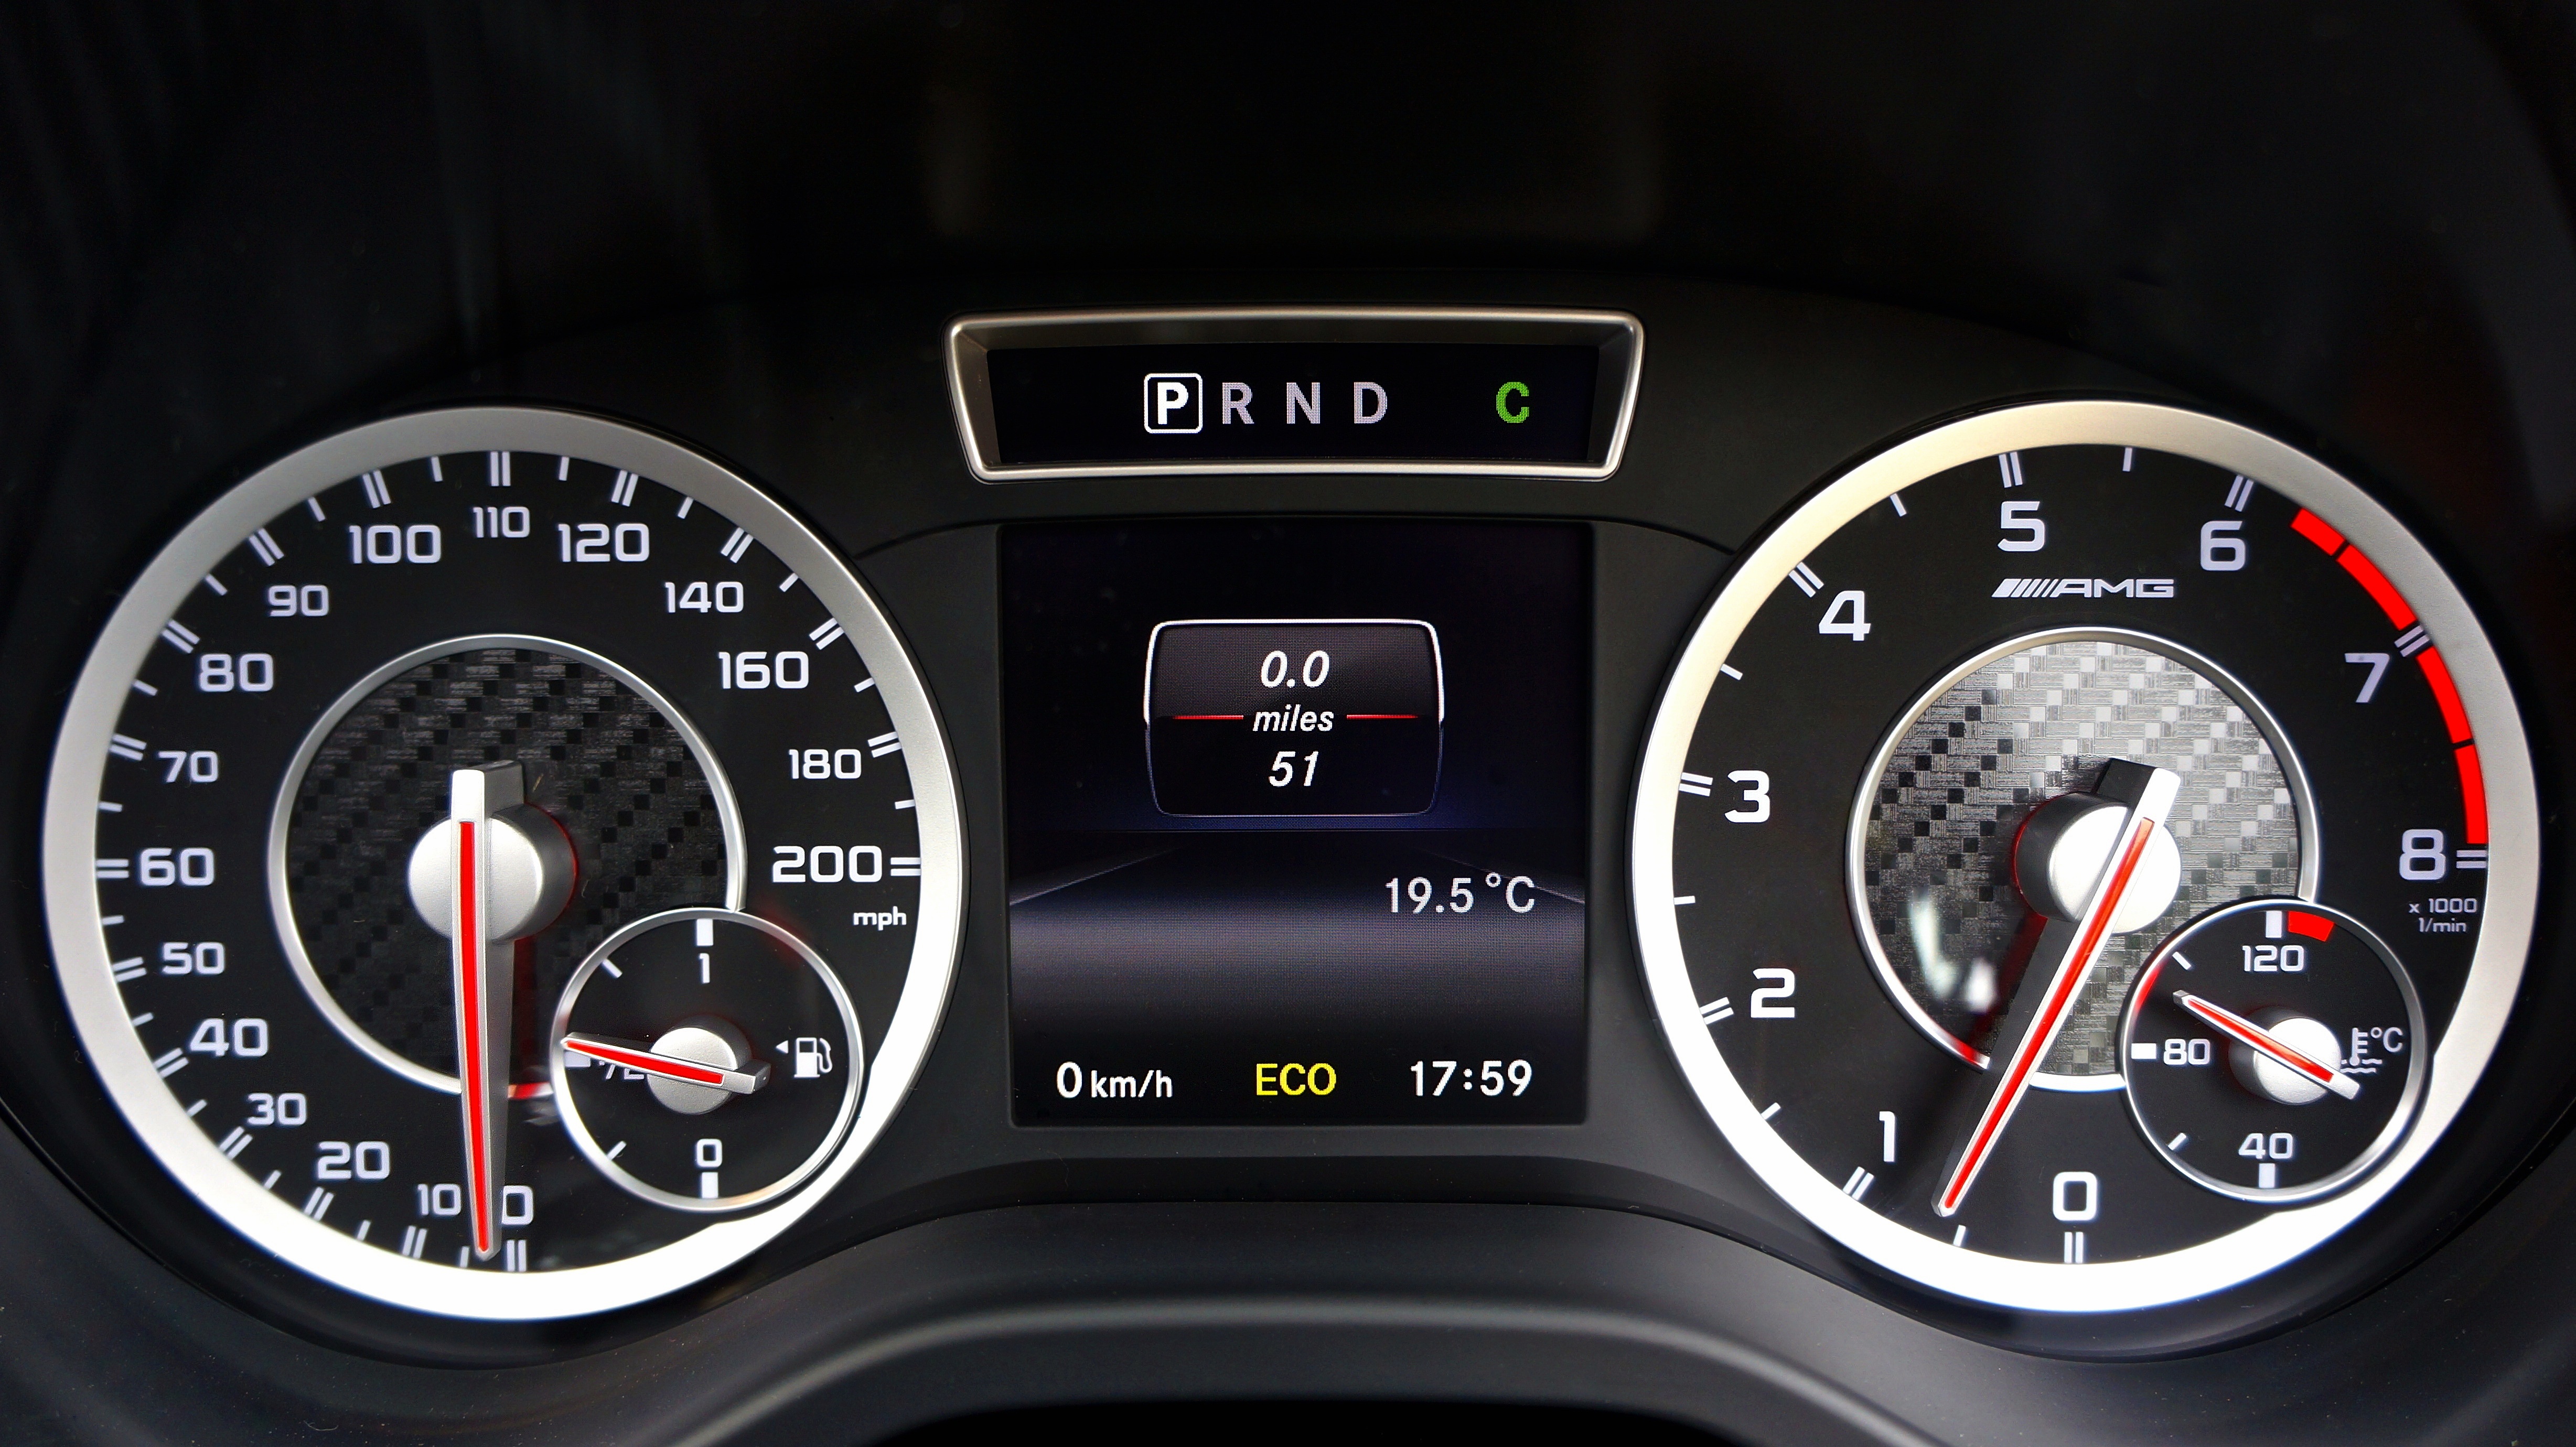
light, car, wheel, automobile, interior, driving, transport, vehicle, equipment, auto, speed, dashboard, speedometer, odometer, modern, automotive, luxury, design, display, steering, motor, control, mercedes, expensive, clocks, mercedes benz, benz, sport utility vehicle, land vehicle, automobile make, compact car, luxury vehicle, mercedes benz m class, mercedes benz a class